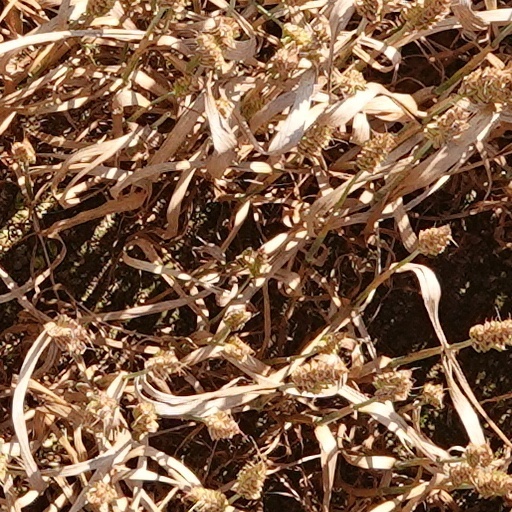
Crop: wheat